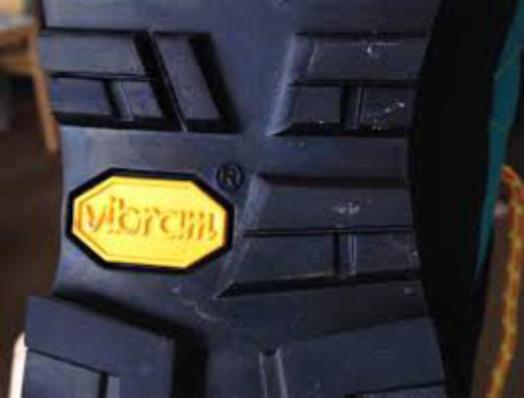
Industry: Clothes